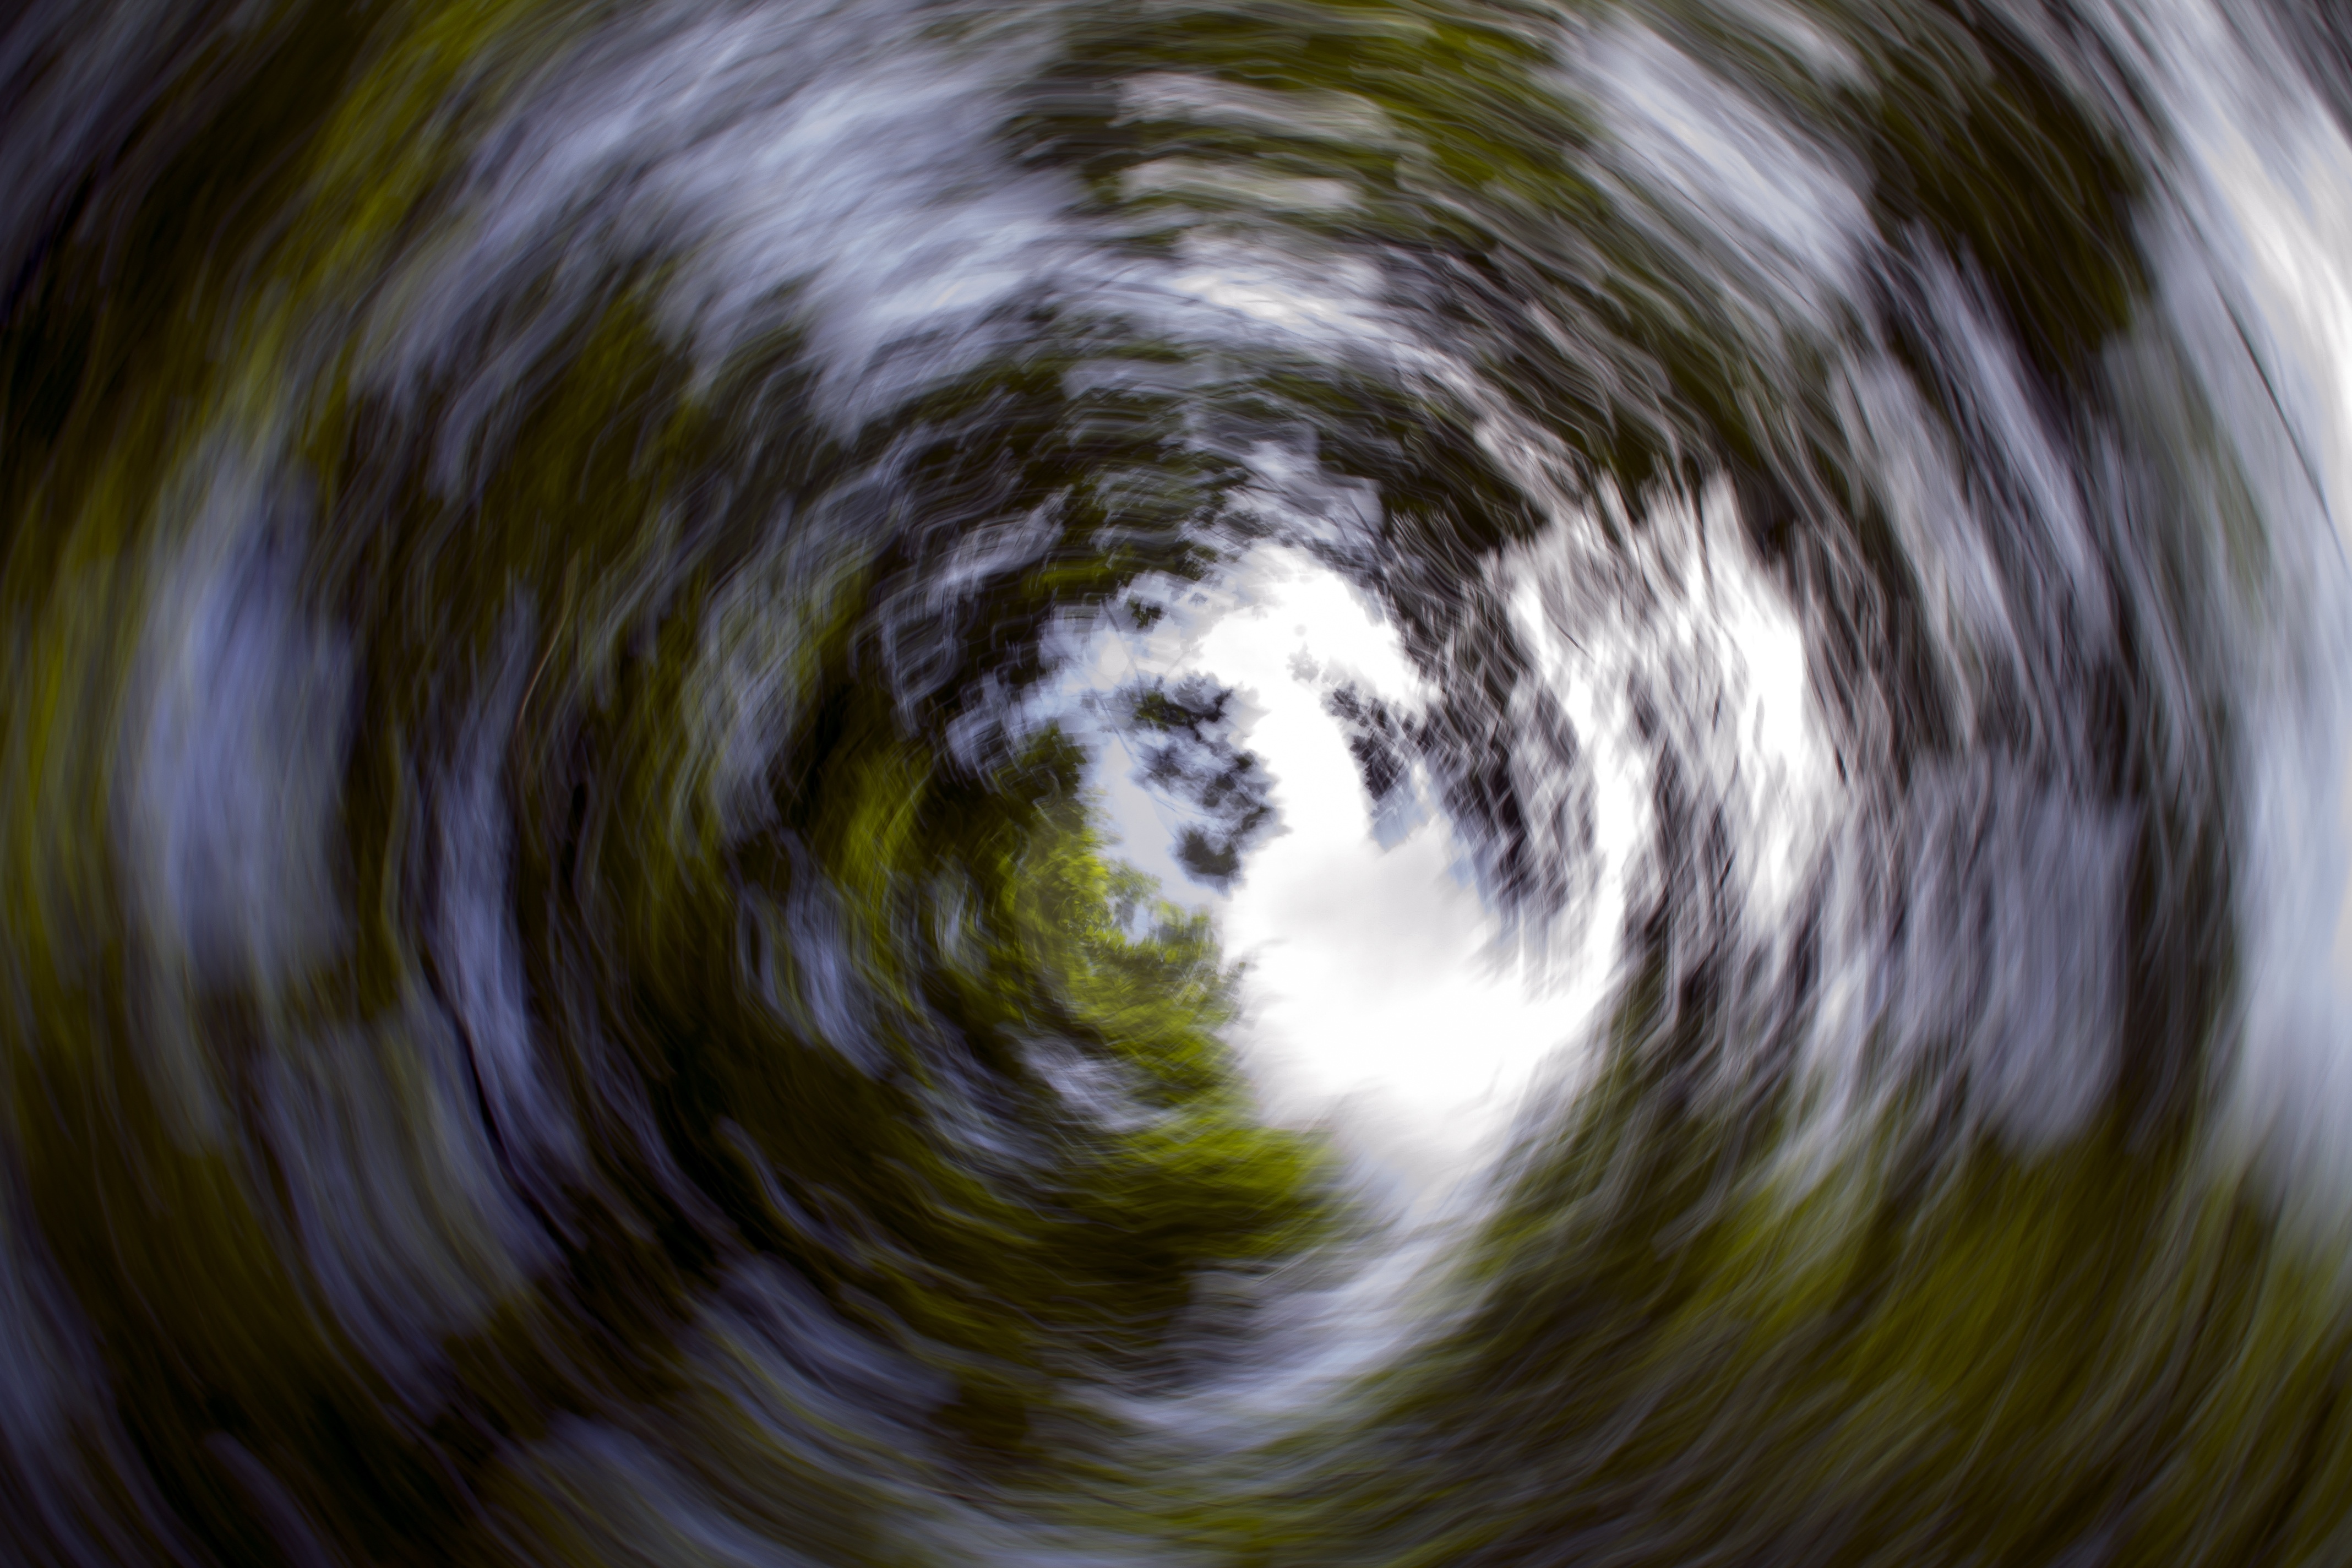
water, nature, light, abstract, sunlight, wave, atmosphere, green, reflection, weather, circle, close up, trees, background, strudel, macro photography, vortex, photo art, atmosphere of earth